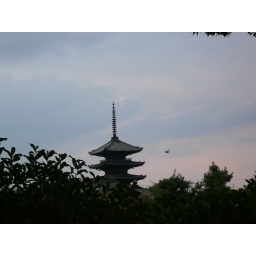
bird flying around tower